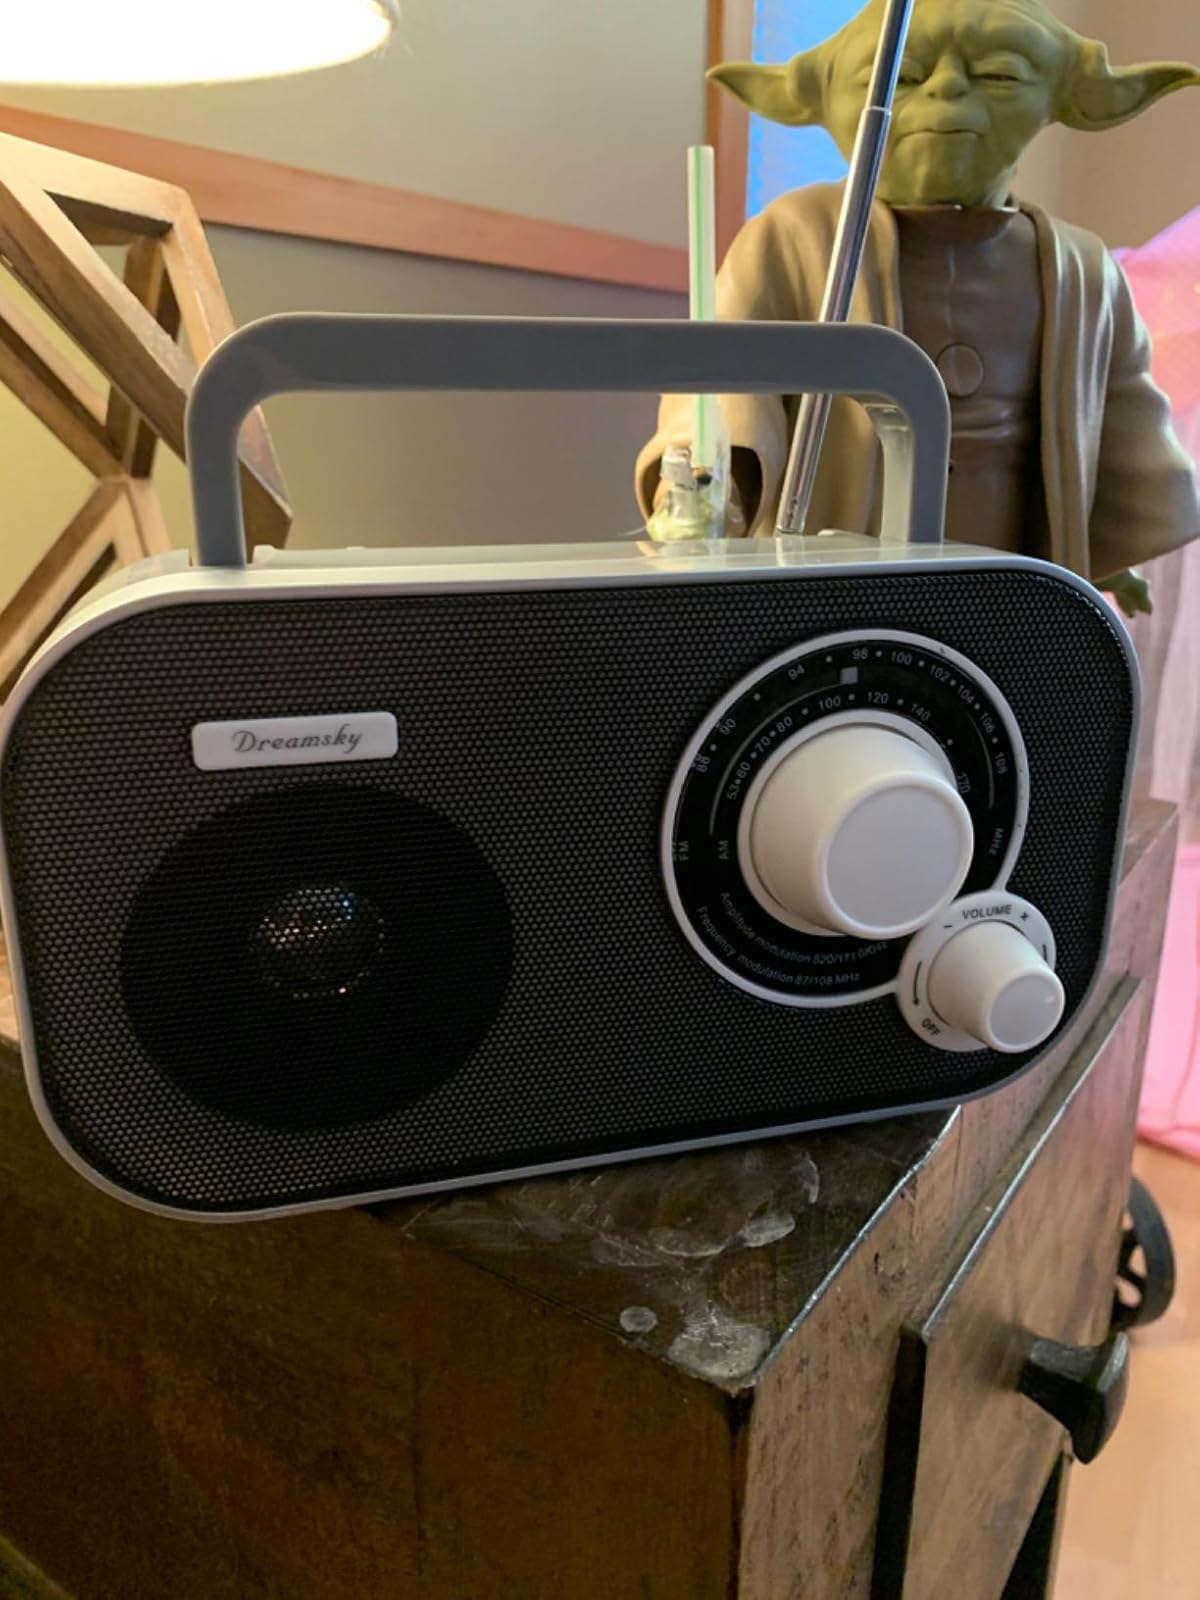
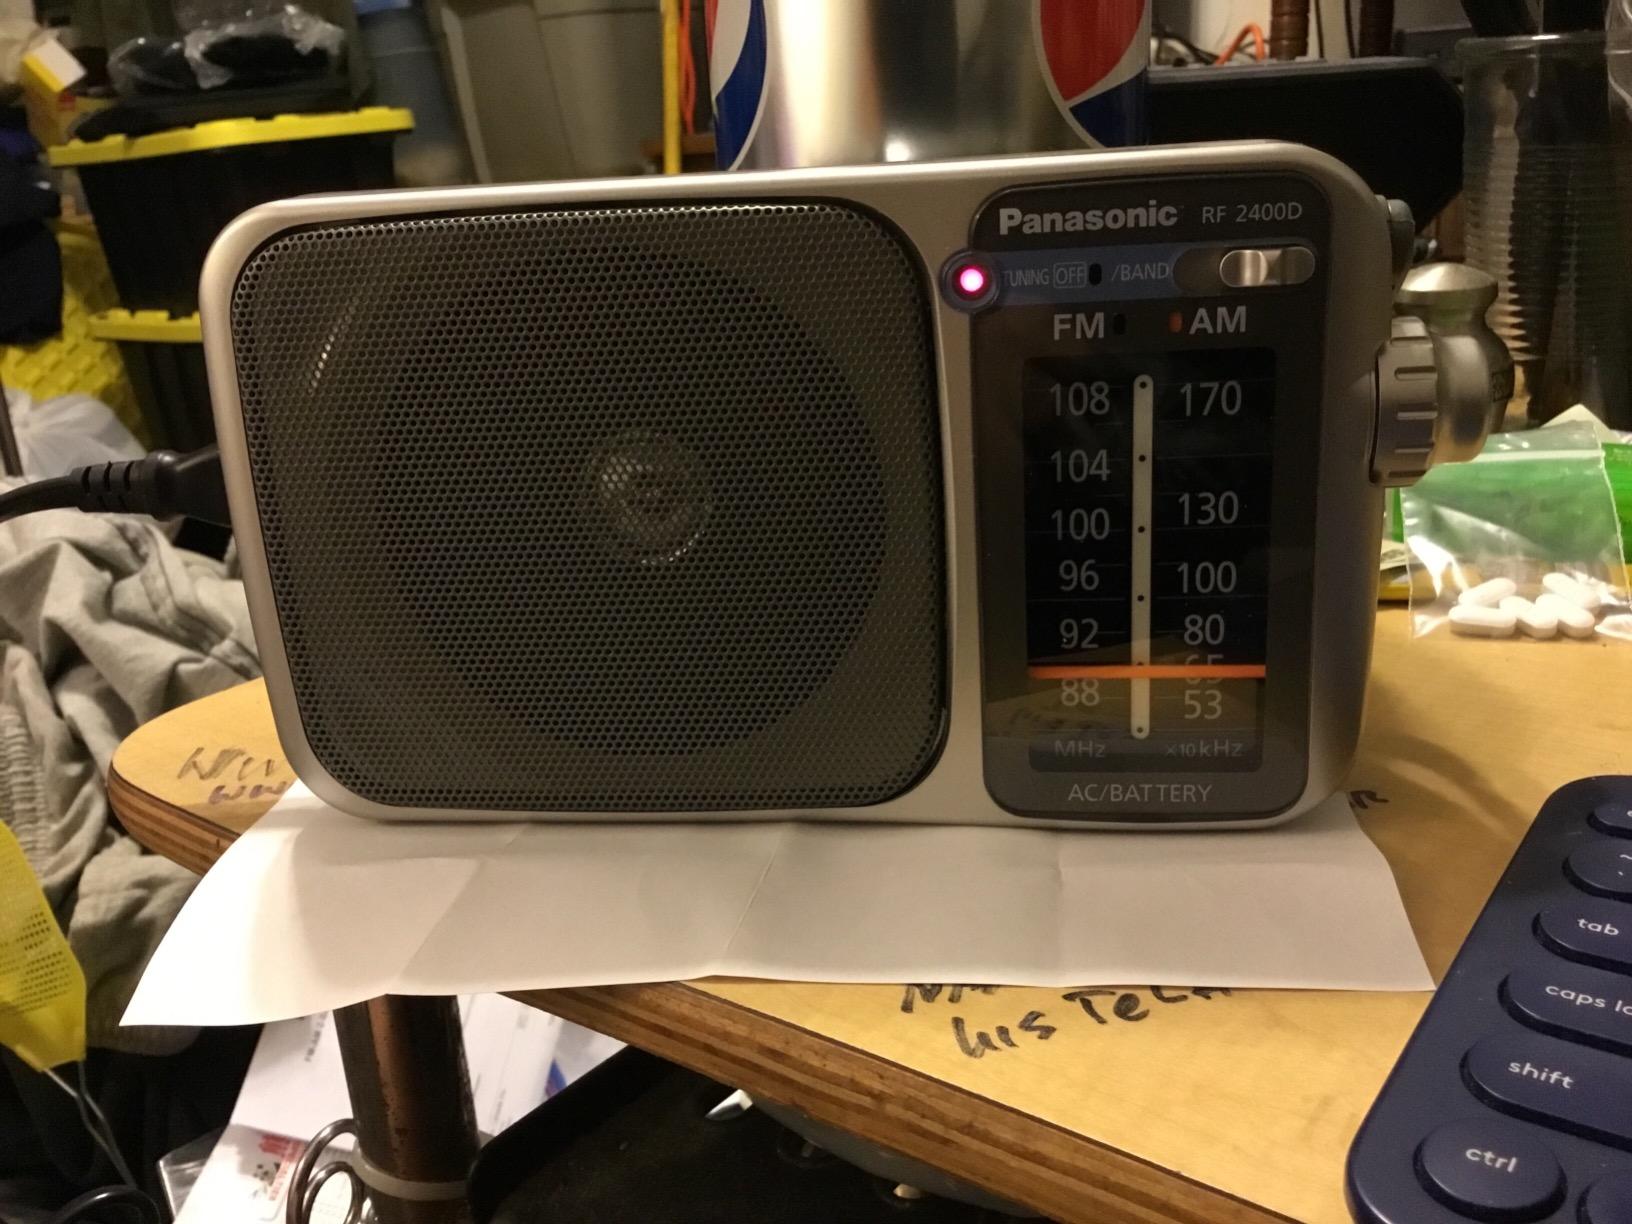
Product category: radio
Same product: no